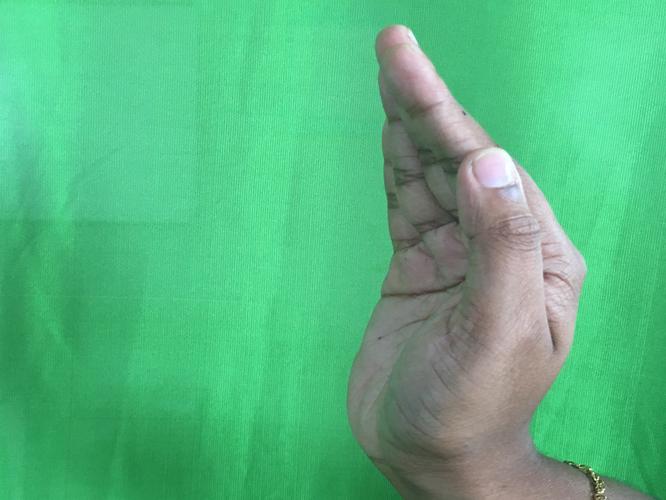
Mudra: Sarpasirsha
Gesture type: single_hand